Leopold, Duke of Schleswig-Holstein-Sonderburg-Wiesenburg

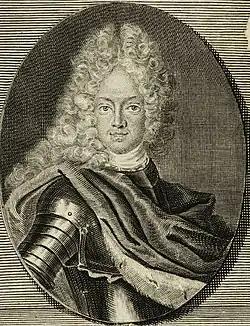
Leopold of Schleswig-Holstein-Sonderburg-Wiesenburg around 1740

Leopold of Schleswig-Holstein-Sonderbourg-Wiesenbourg (Brzeg, 12 January 1674 - Vienna, 4 March 1744) was the 3rd Duke of Schleswig-Holstein-Sonderburg-Wiesenburg and Knight in the Order of the Golden Fleece since 1721.